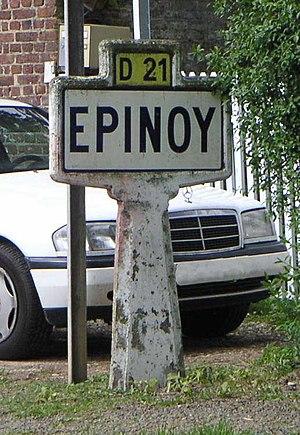
Panneau d'accueil dans la commune D'Épinoy (Pas-de-Calais) Image prise par Padawane le 19 mai 2005 Padawane
Épinoy est une commune française située dans le département du Pas-de-Calais en région Hauts-de-France.